Spinosaurus

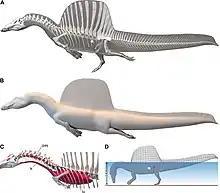
Flesh model of "S. aegyptiacus" used for a 2022 buoyancy study

A 2010 isotope analysis by Romain Amiot and colleagues found that oxygen isotope ratios of spinosaurid teeth, including teeth of "Spinosaurus", indicate semiaquatic lifestyles. Isotope ratios from tooth enamel and from other parts of "Spinosaurus" (found in Morocco and Tunisia) and of other predators from the same area such as "Carcharodontosaurus" were compared with isotopic compositions from contemporaneous theropods, turtles, and crocodilians. The study found that "Spinosaurus" teeth from five of six sampled localities had oxygen isotope ratios closer to those of turtles and crocodilians when compared with other theropod teeth from the same localities. The authors postulated that "Spinosaurus" switched between terrestrial and aquatic habitats to compete for food with large crocodilians and other large theropods respectively. A 2018 study by Donald Henderson, however, refutes the claim that "Spinosaurus" was semiaquatic. By studying the buoyancy in lungs of crocodilians and comparing it to the lung placement in "Spinosaurus", it was discovered that "Spinosaurus" could not sink or dive below the water surface. It was also capable of keeping its entire head above the water surface while floating, much like other non-aquatic theropods. Furthermore, the study found that "Spinosaurus" had to continually paddle its hind legs to prevent itself from tipping over onto its side, something that extant semiaquatic animals do not need to perform. Henderson therefore theorized that "Spinosaurus" probably did not hunt completely submerged in water as previously hypothesized, but instead would have spent much of its time on land or in shallow water.